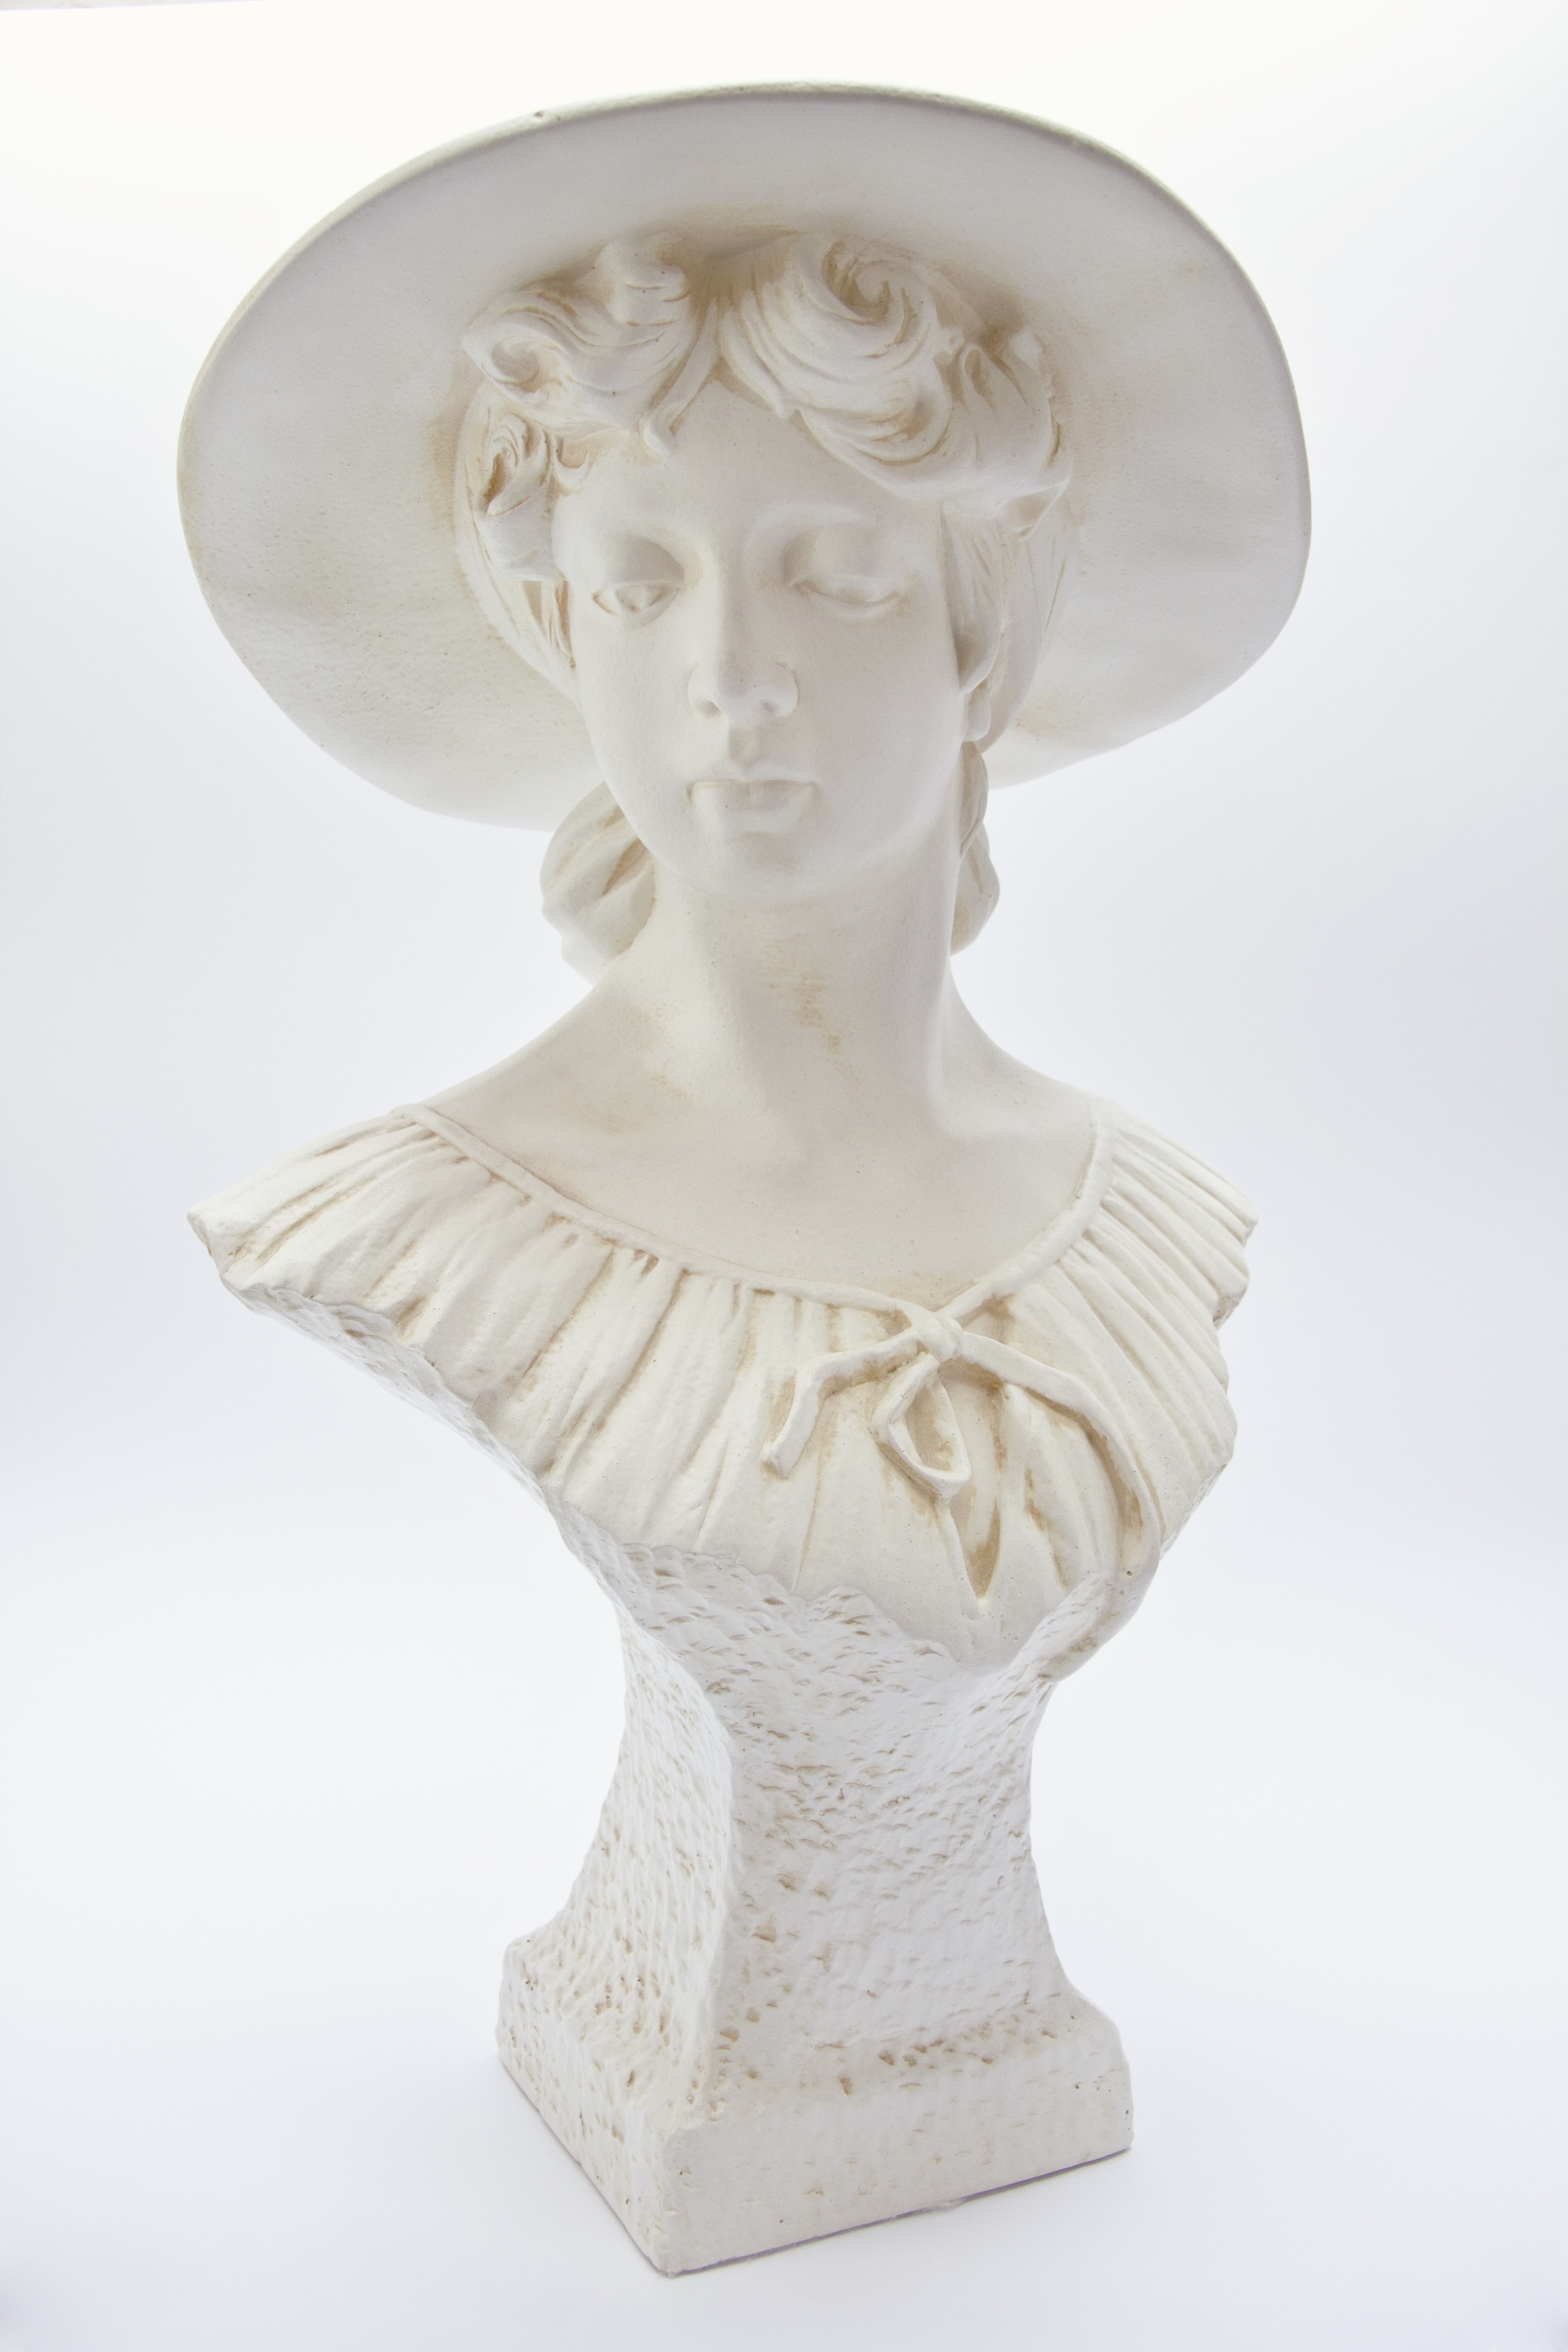
woman, antique, statue, ceramic, hat, ornament, sculpture, art, figure, head, figurine, porcelain, gypsum, stone carving, the statue, nonbuilding structure, classical sculpture, sculpture of a woman